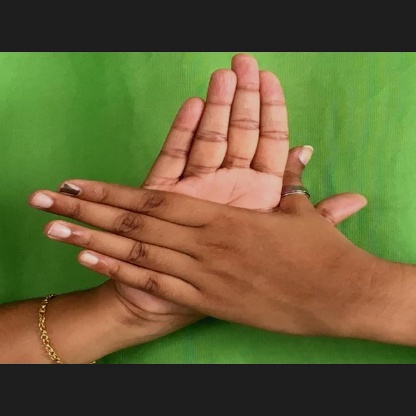
Mudra: Chakra